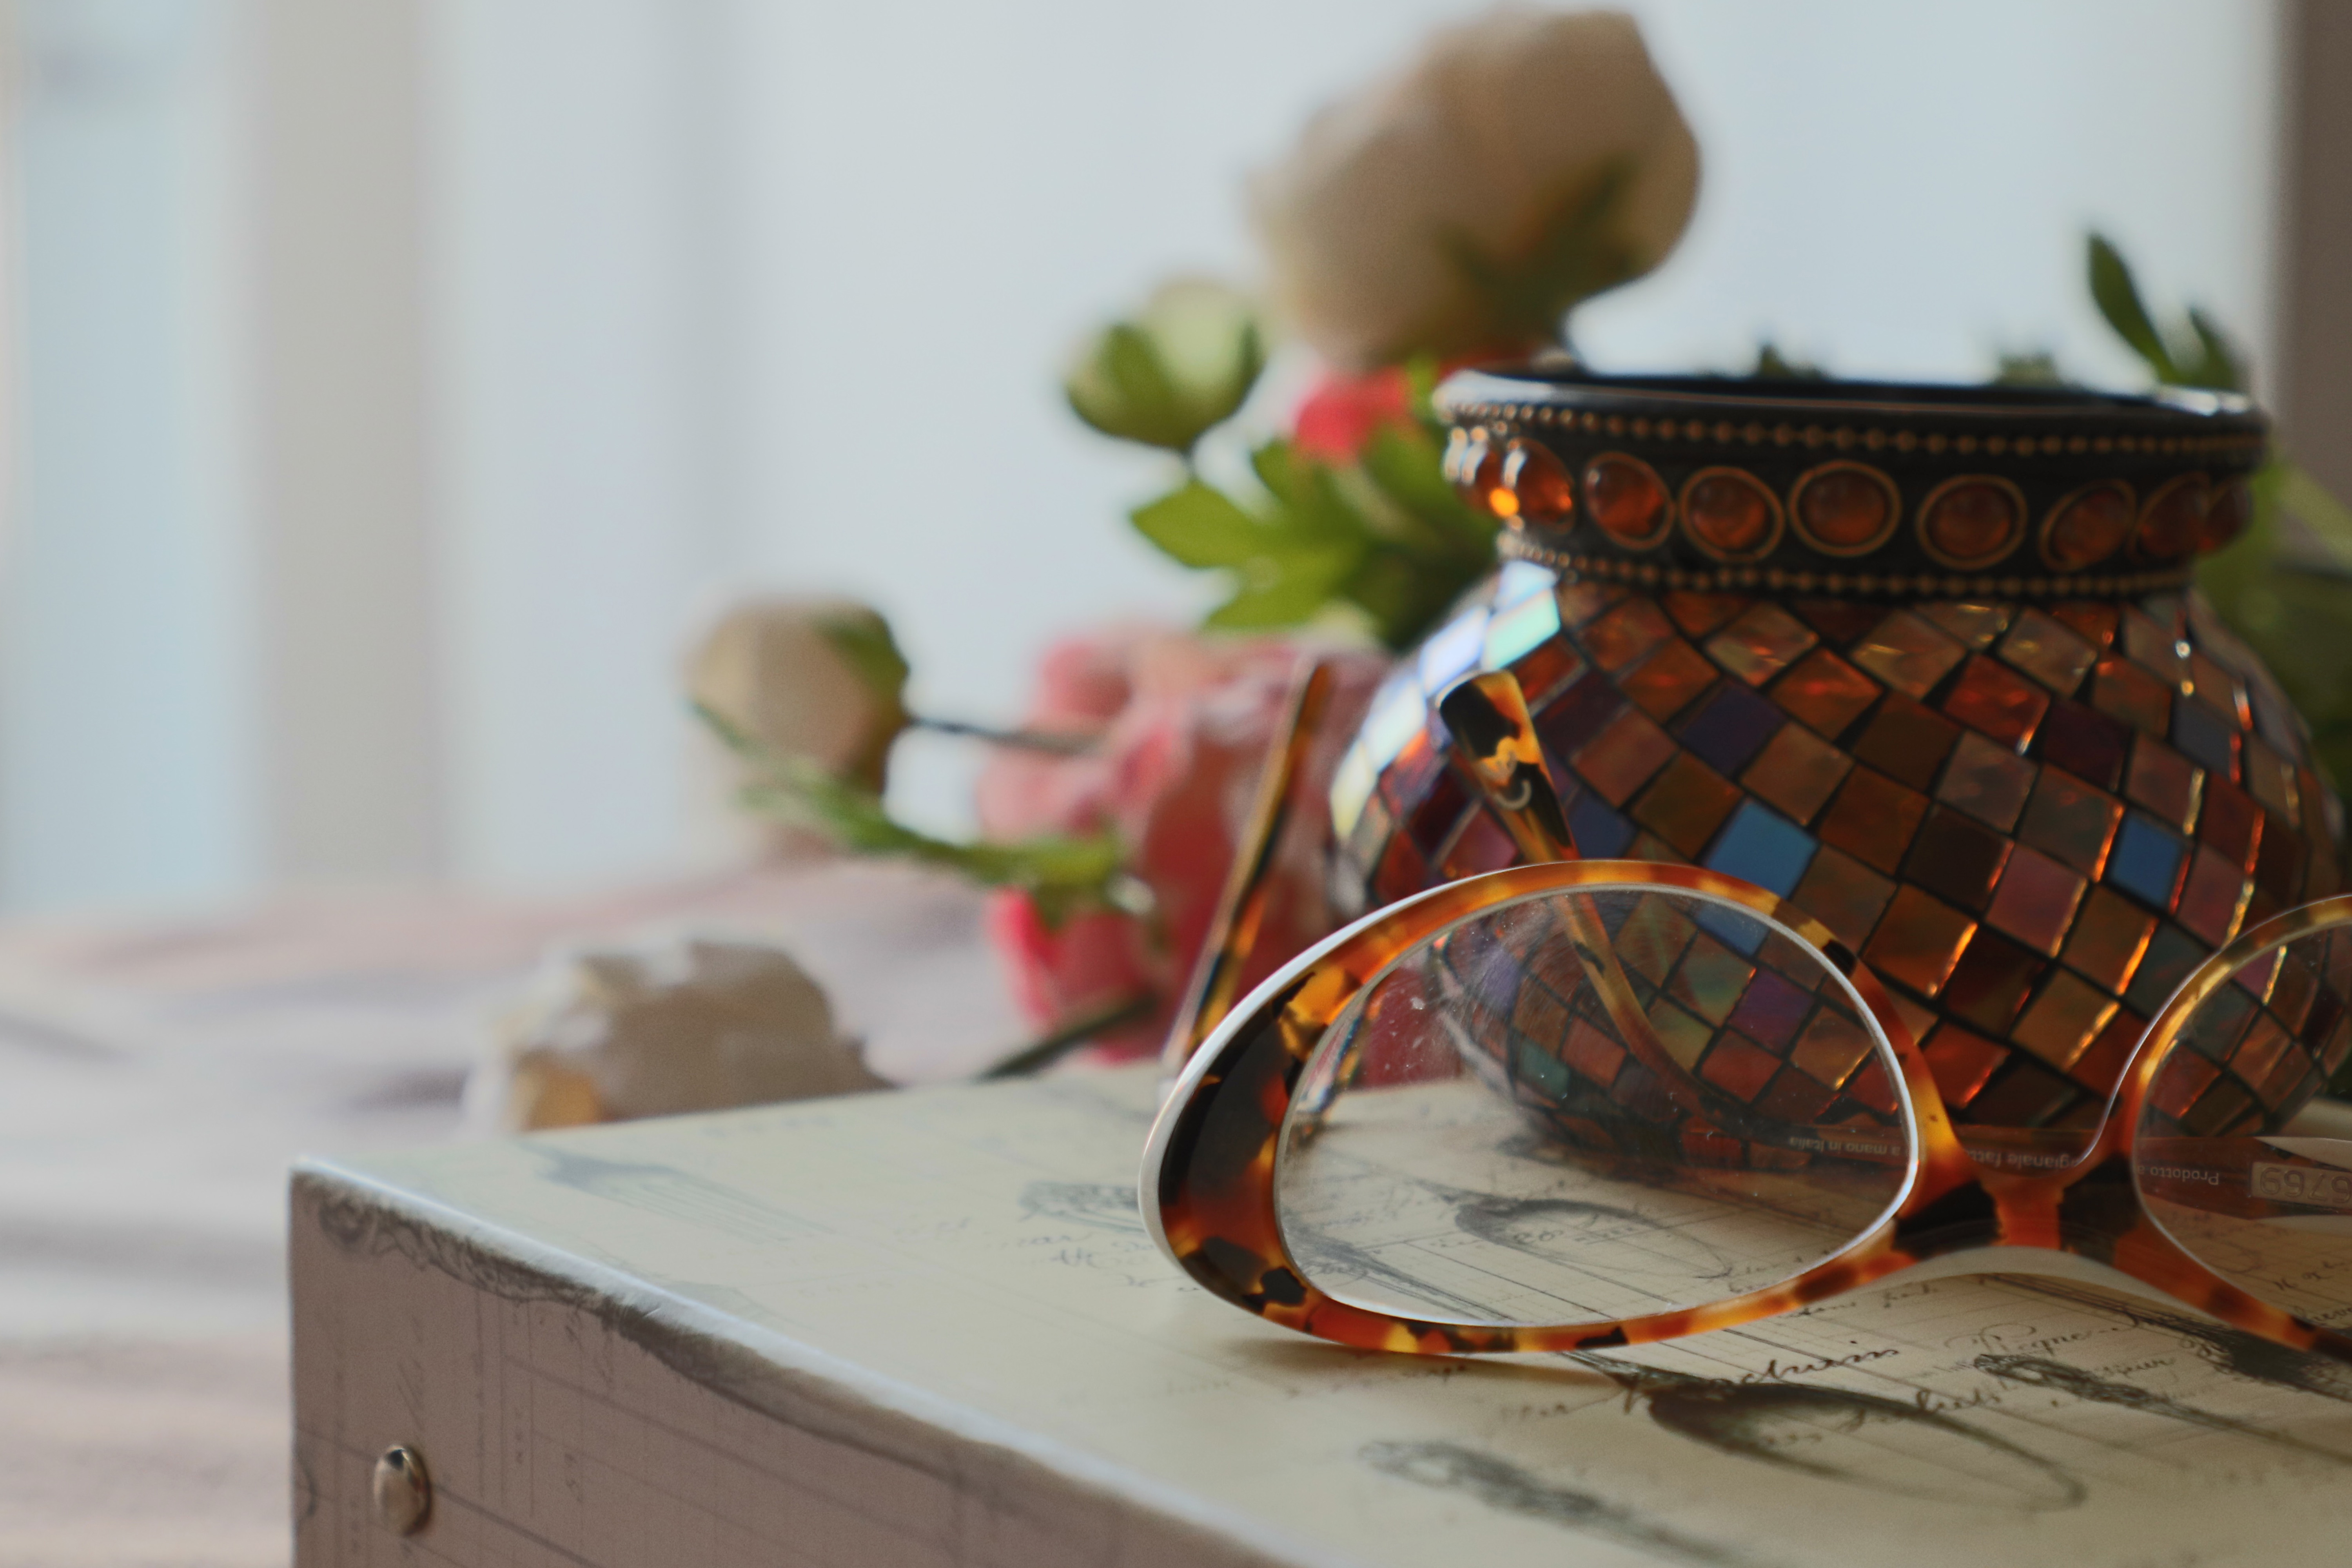
room, still life photography, table, plant, still life, flower, floral design, glass, tableware